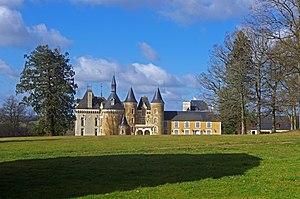
Château du Magnet, cité par G. Sand dans La Vallée-Noire
Mers-sur-Indre est une commune française située dans le département de l'Indre, en région Centre-Val de Loire.
Élisabeth-Céleste Venard, épouse de Chabrillan, née le 27 décembre 1824 à Paris où elle est morte le 18 février 1909, est une prostituée, galante, courtisane, comédienne, danseuse, actrice, autrice, chanteuse, propriétaire et directrice de théâtre, française, connue sous le nom de scène de la « Mogador ». Elle navigue aussi bien dans les hiérarchies sociales que prostitutionnelles, de Paris à Melbourne, du Poinçonnet à Asnières en passant par le Vésinet.